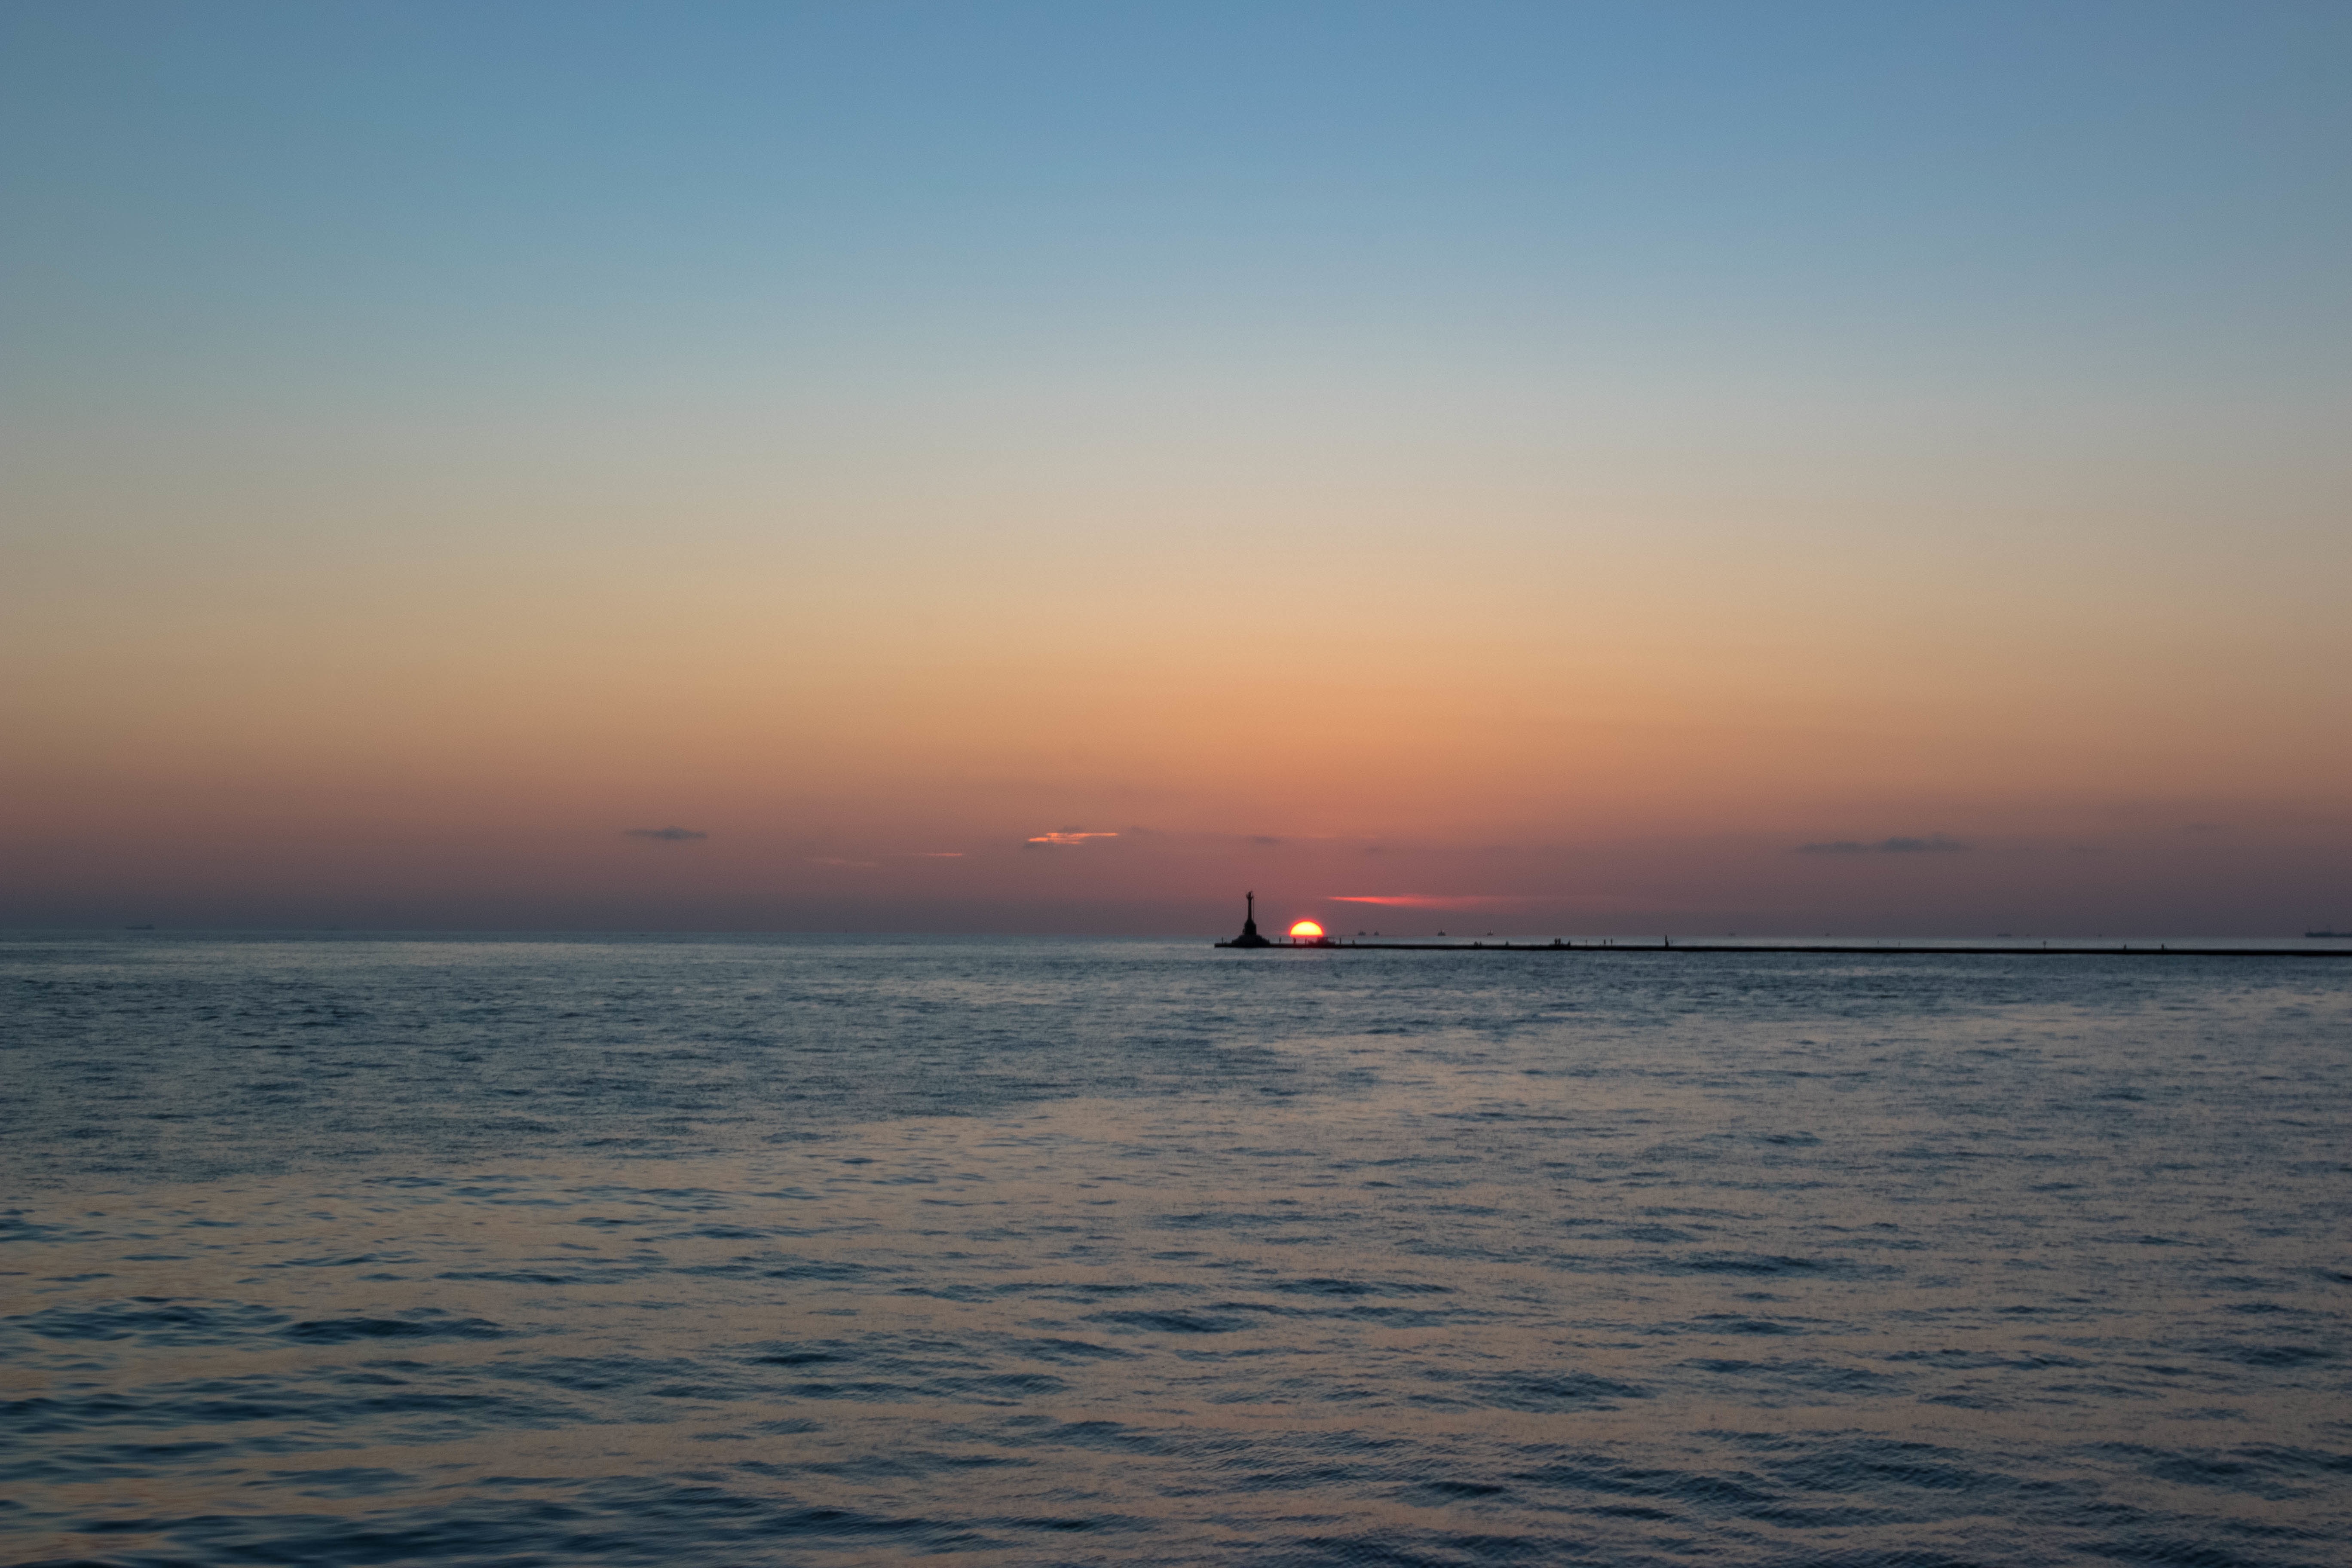
beach, sea, coast, ocean, horizon, sunrise, sunset, sunlight, morning, shore, wave, dawn, dusk, evening, vehicle, bay, body of water, cape, afterglow, wind wave